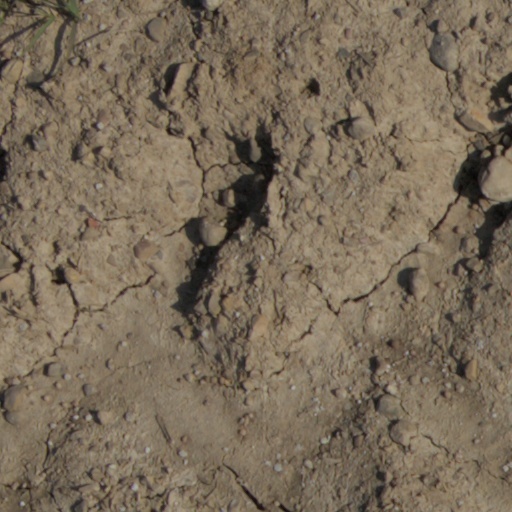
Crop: wheat